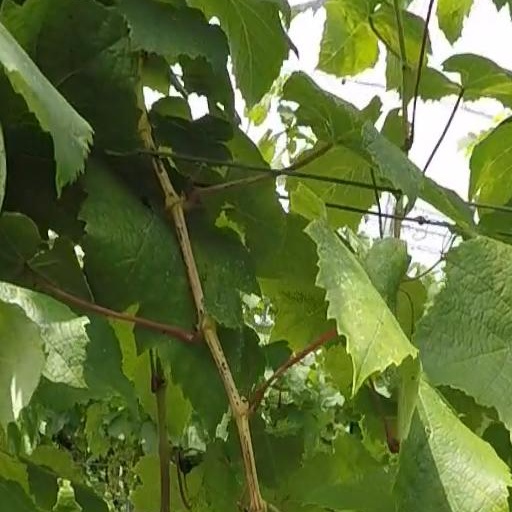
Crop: grape